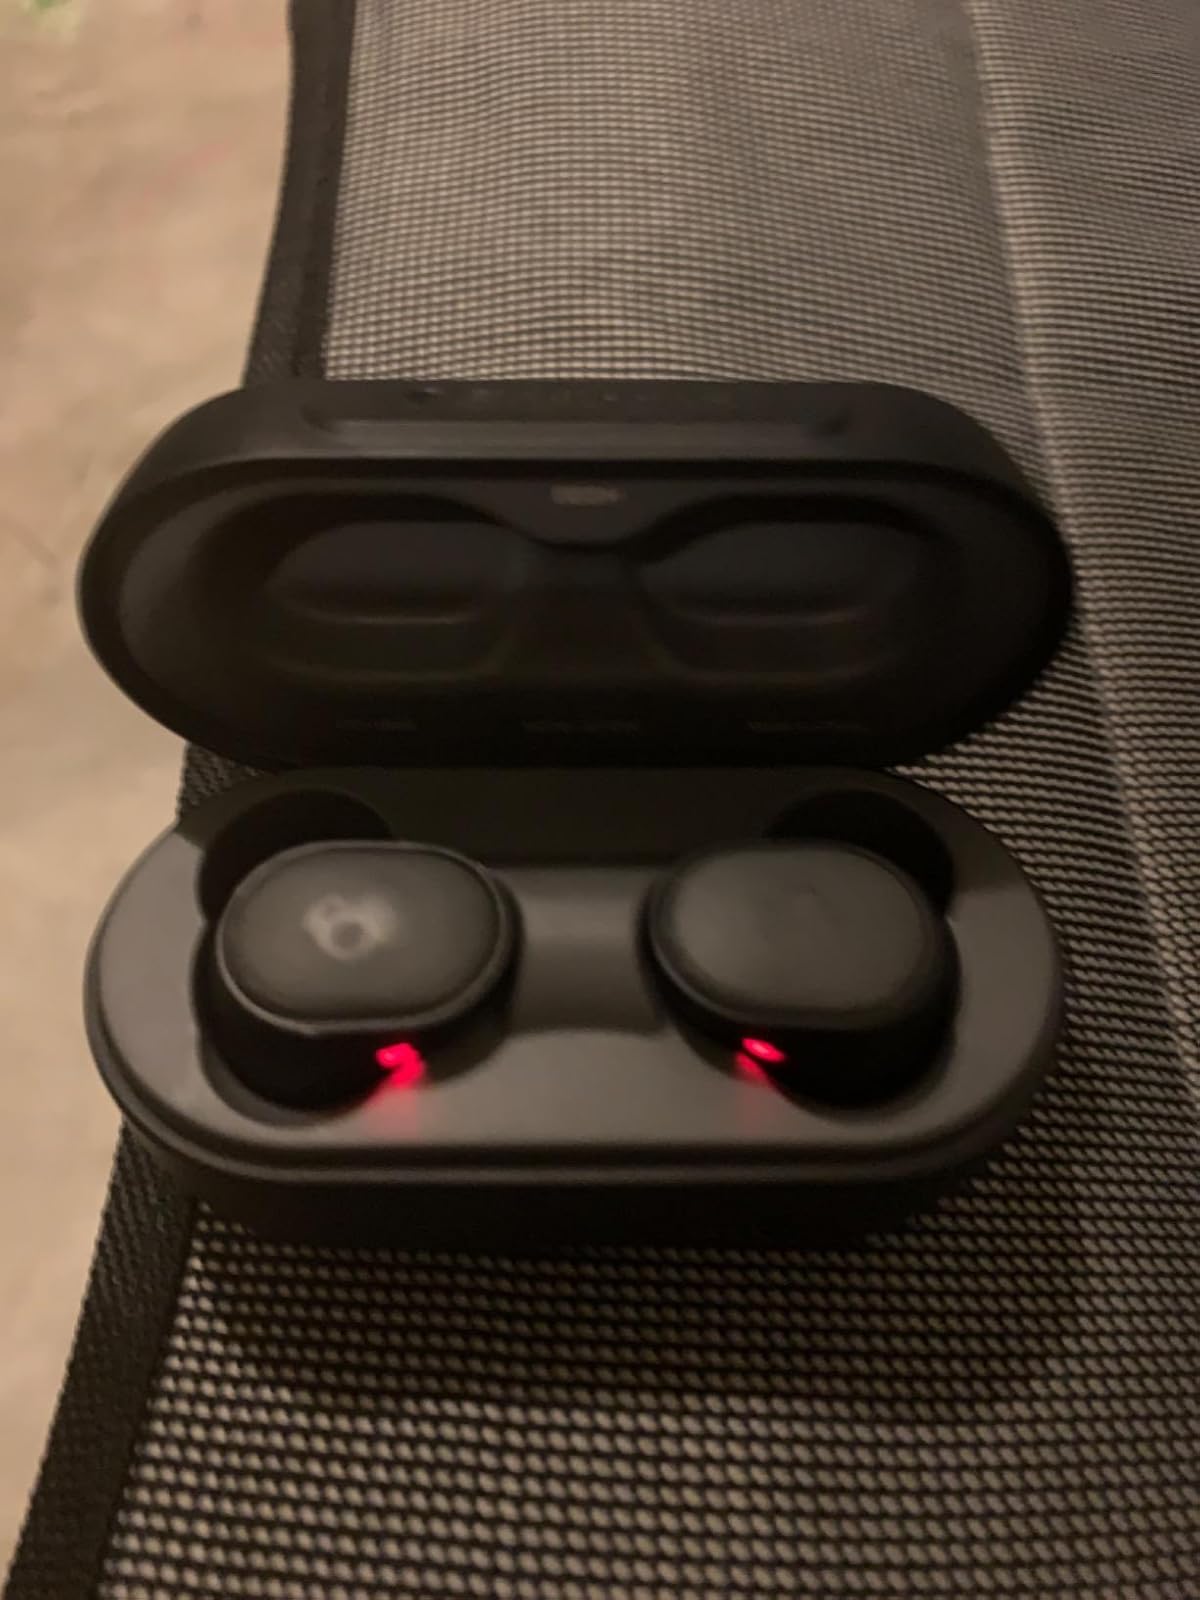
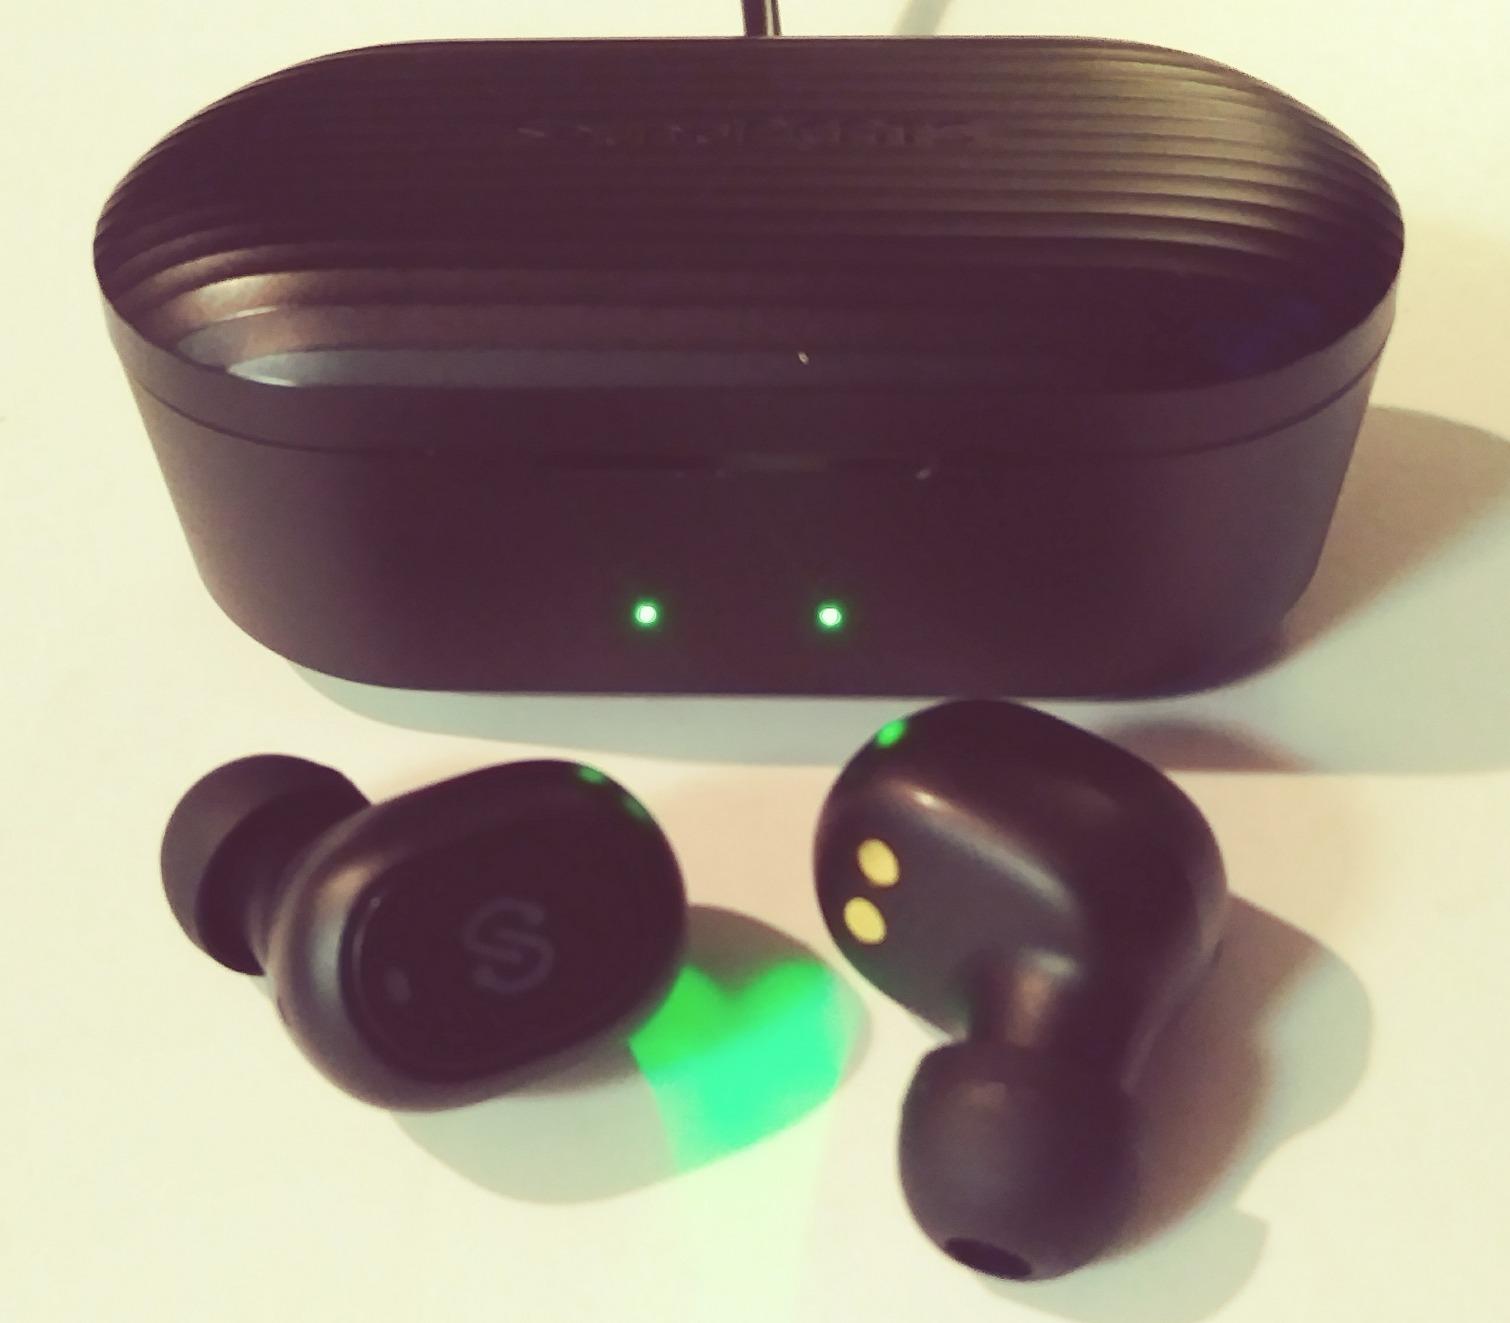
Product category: earbuds
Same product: no